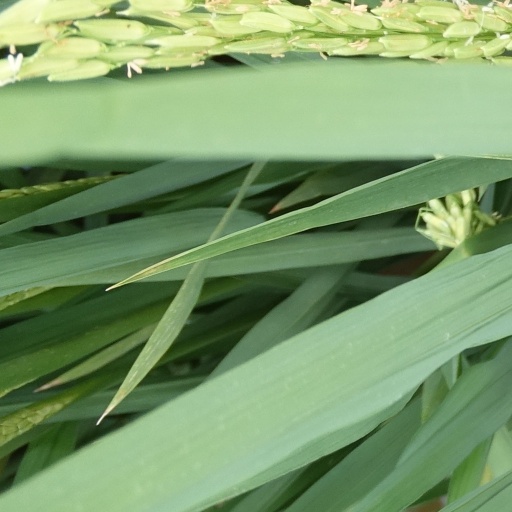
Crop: rice